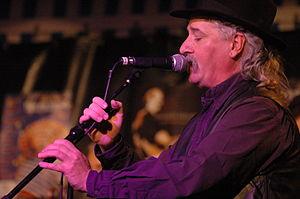
Erik Marchand, né le 2 octobre 1955 à Paris, est un chanteur et musicien français de culture bretonne.
Gwerz est un groupe de musique traditionnelle bretonne créé en 1981 en Centre-Bretagne. Le nom traduit la volonté des cinq musiciens d'interpréter en priorité des gwerzioù sur un accompagnement musical traditionnel et de compositions. Ils ont profondément marqué la musique bretonne dans cette décennie 80, notamment en faisant rencontrer le chant breton et le couple bombarde/biniou. Ils ajoutent des sonorités irlandaises avec le violon et le uilleann pipes.